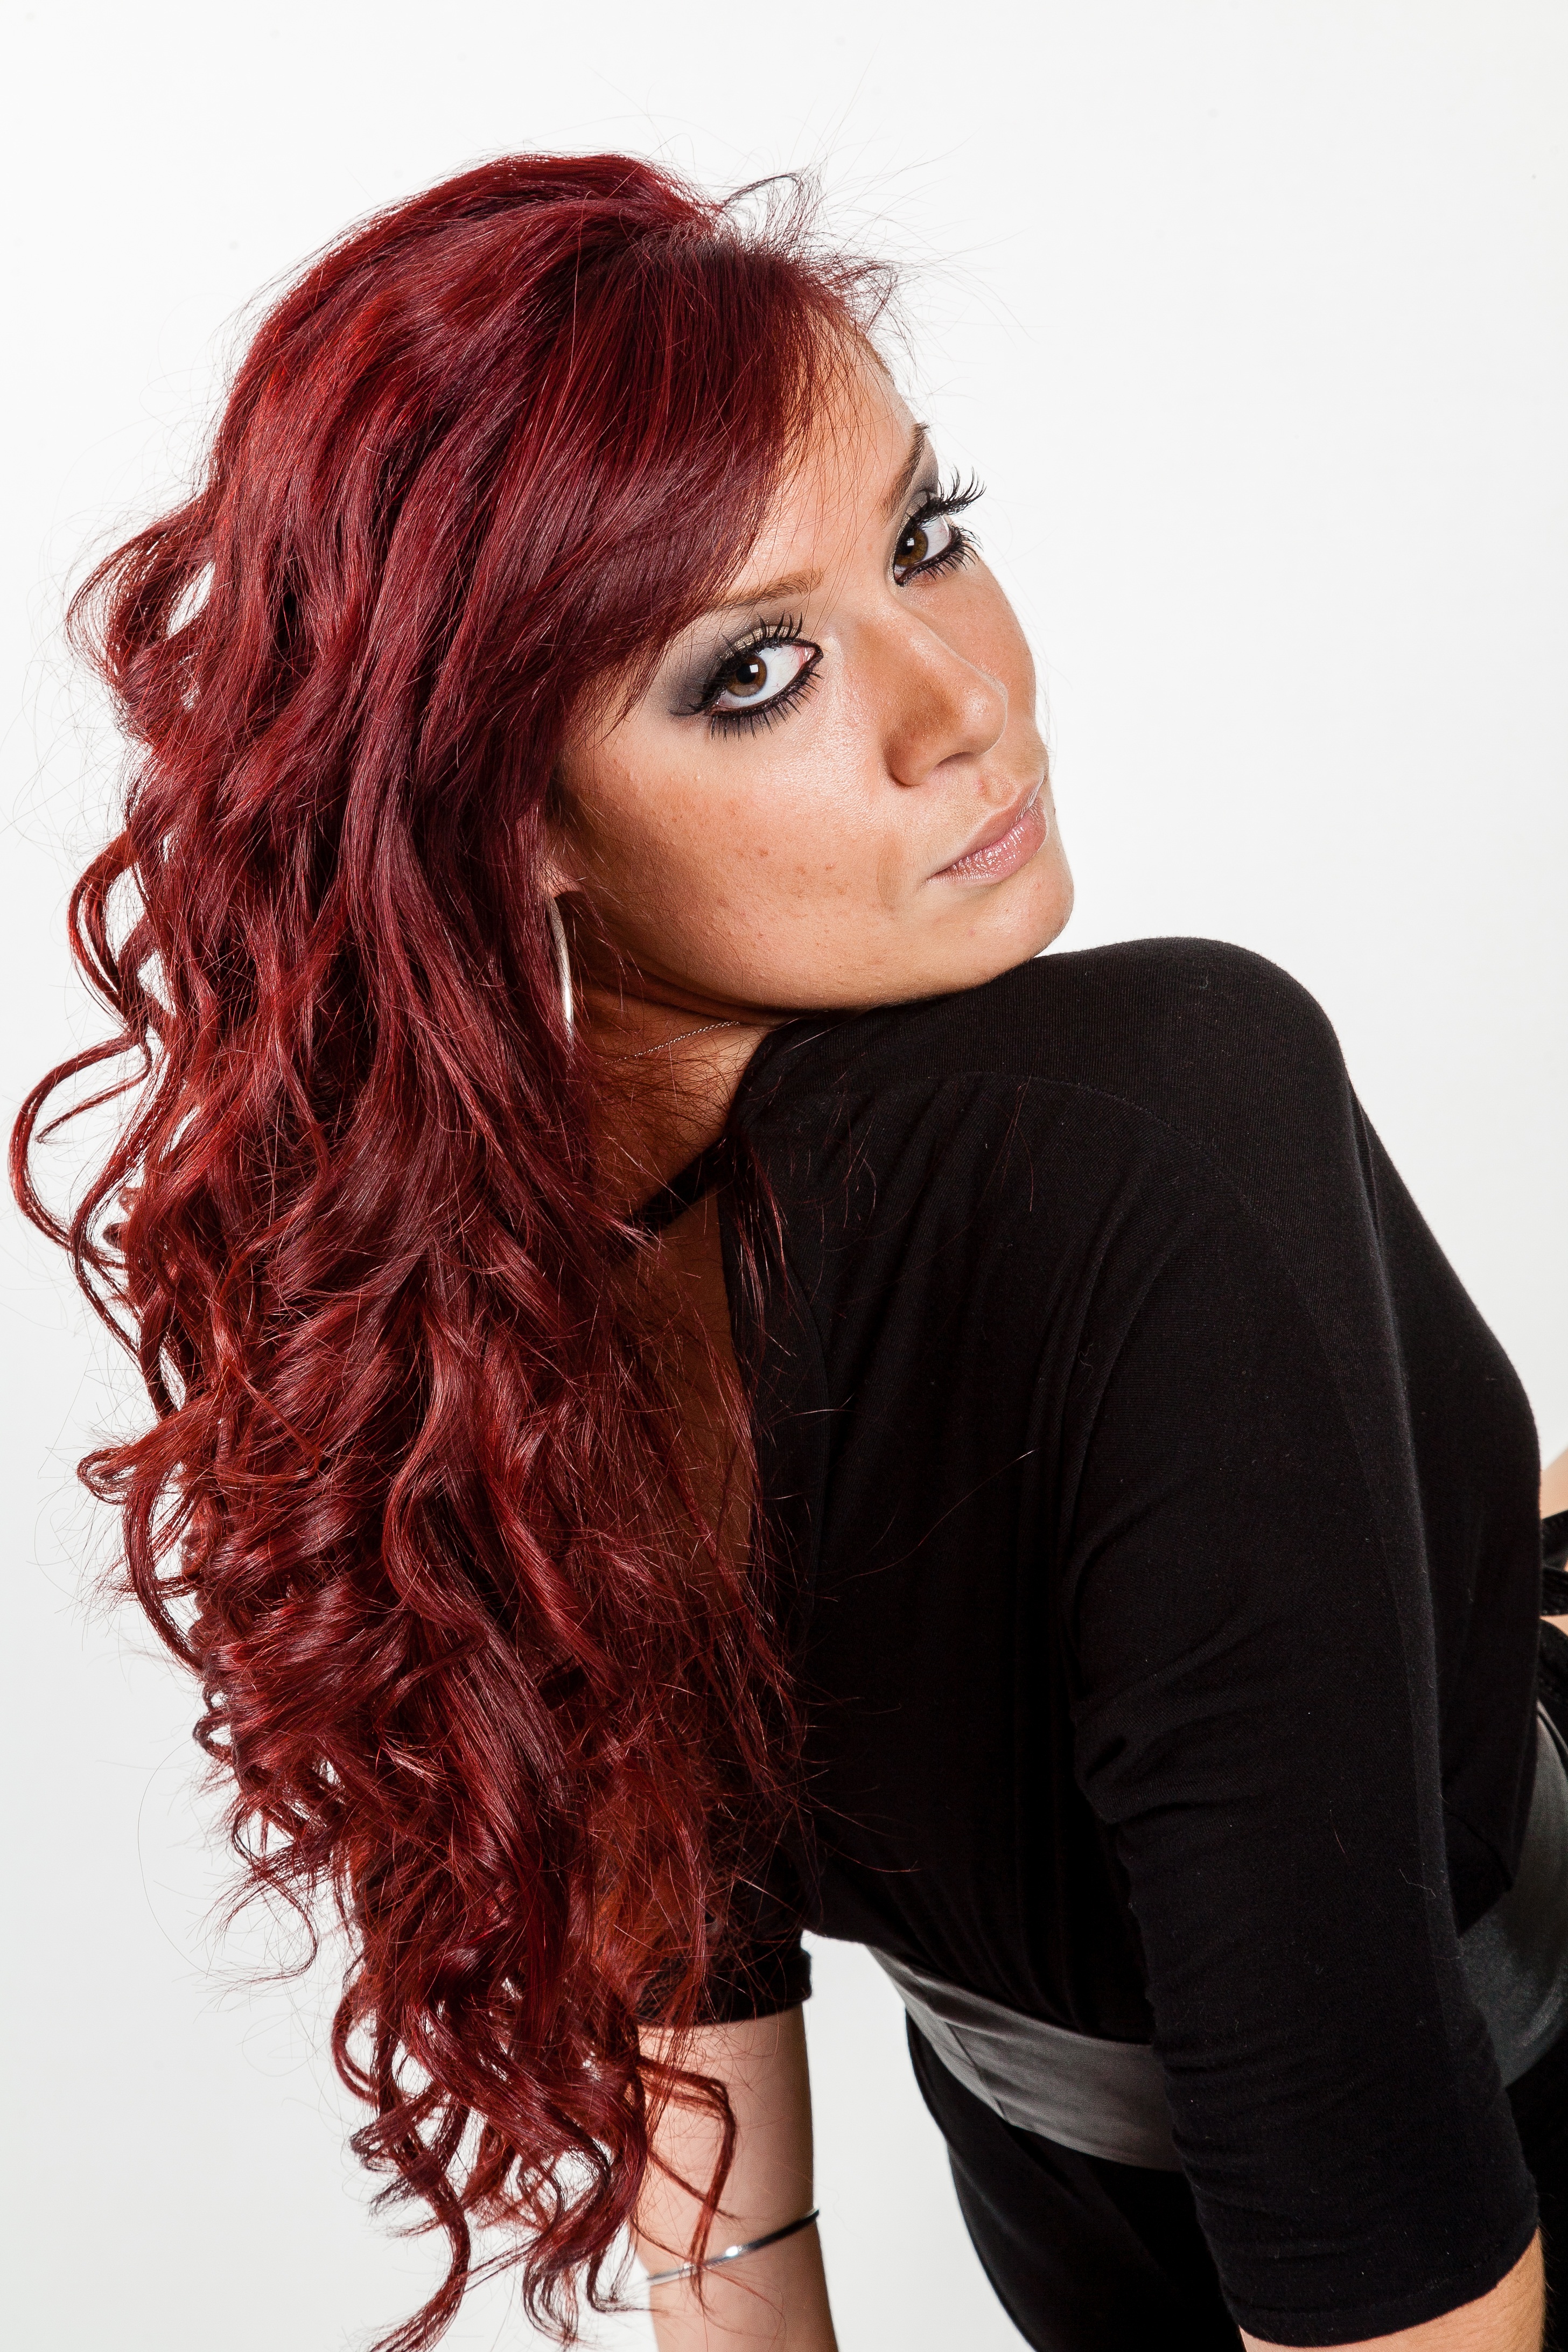
girl, hair, white, female, singer, model, red, fashion, clothing, hairstyle, long hair, red hair, black dress, posing, black hair, pose, sexy, style, blond, body, fit, costume, slim, attractive, photo shoot, brown hair, bangs, hair coloring, human hair color, layered hair